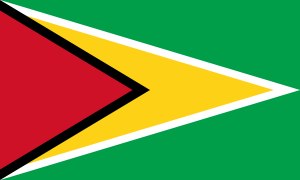
Guyanas flag
Guyanas flag, proportion: 3:5
Guyanas flag kendt som Den gyldne pilespids, består af en gul pilespids med en rød triangel på grøn bund. Den gule pilespids er markeret på to sider med en smal hvid stribe og den røde trekant med en smal sort stribe. Flaget er fra 1966. Grundidéen til flaget stammer fra vexillologen Dr. Whitney Smith, da uden de hvide og sorte striber.